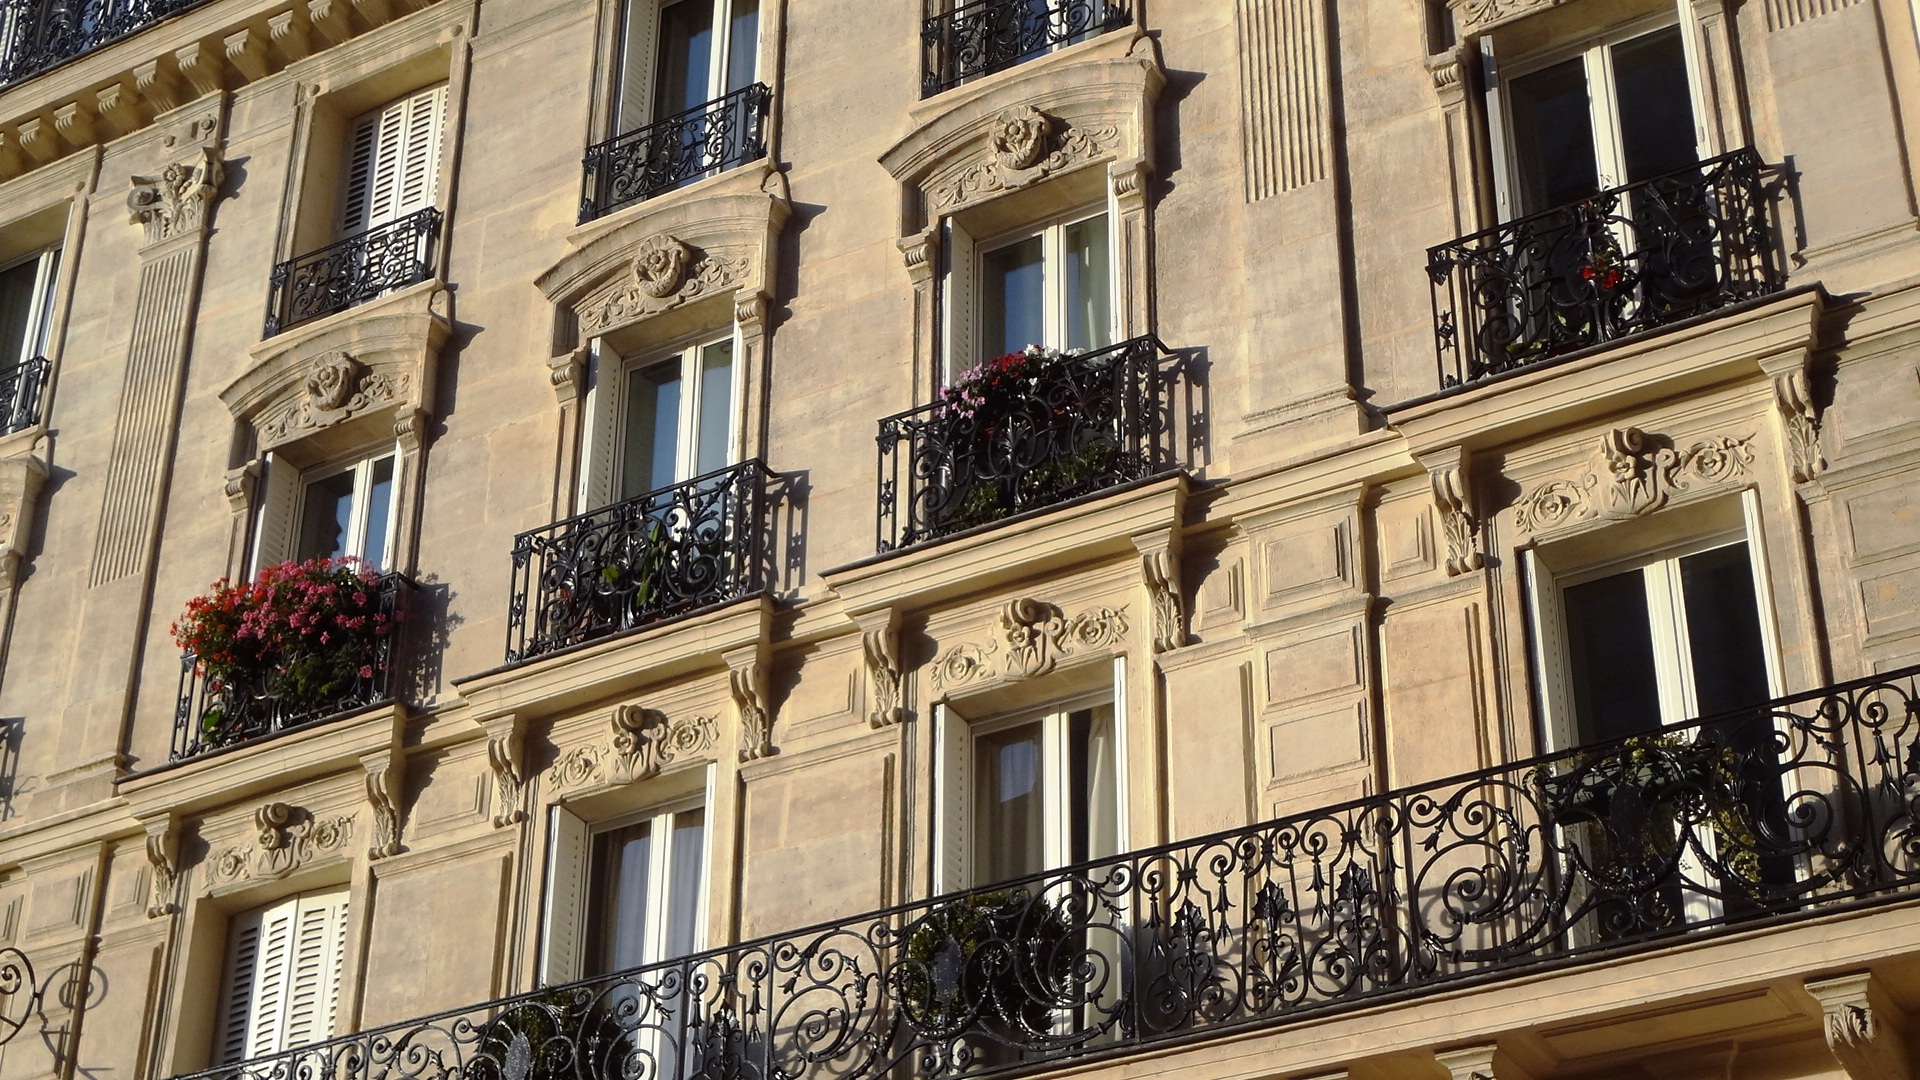
architecture, window, building, palace, paris, downtown, balcony, france, facade, windows, neighbourhood, facade of building